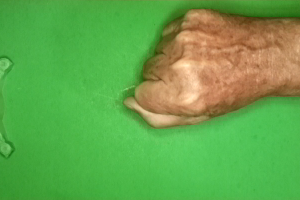
Label: rock